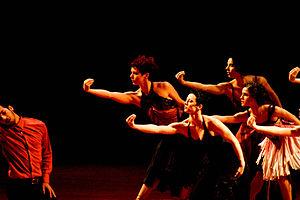
Deborah Colker est une ballerine et chorégraphe contemporaine brésilienne.